Antikhthon

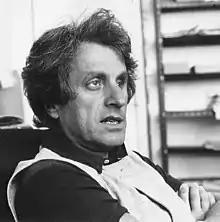
Iannis Xenakis c. 1970

Antikhthon (which can be translated as Counter-Earth) is a ballet for orchestra composed by Iannis Xenakis in 1971.